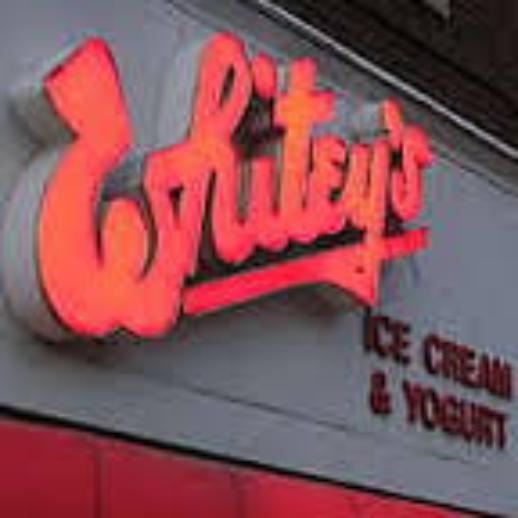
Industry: Food